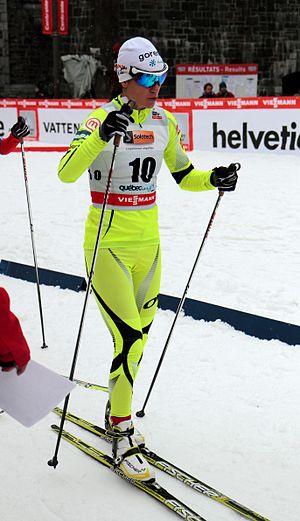
Katja Višnar, Coupe du monde de ski de fond 2012, Québec, Canada